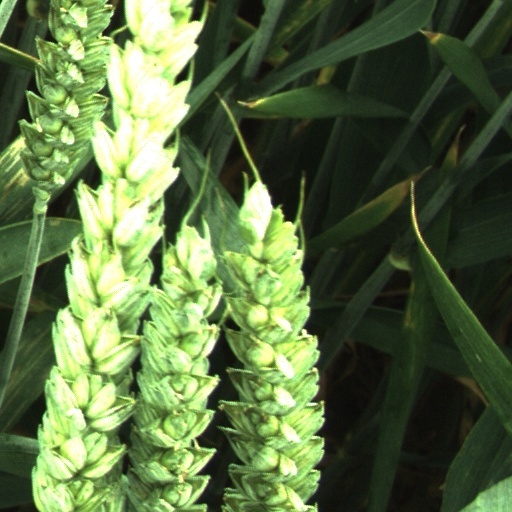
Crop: wheat